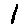
Label: 1